Salvadora (snake)

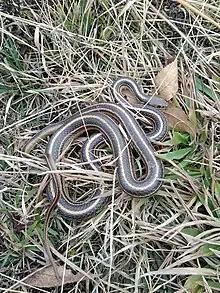
"Salvadora bairdi"

Salvadora is a genus of colubrid snakes commonly called patchnose snakes or patch-nosed snakes, which are endemic to the western United States and Mexico. They are characterized by having a distinctive scale on the tip of the snout.